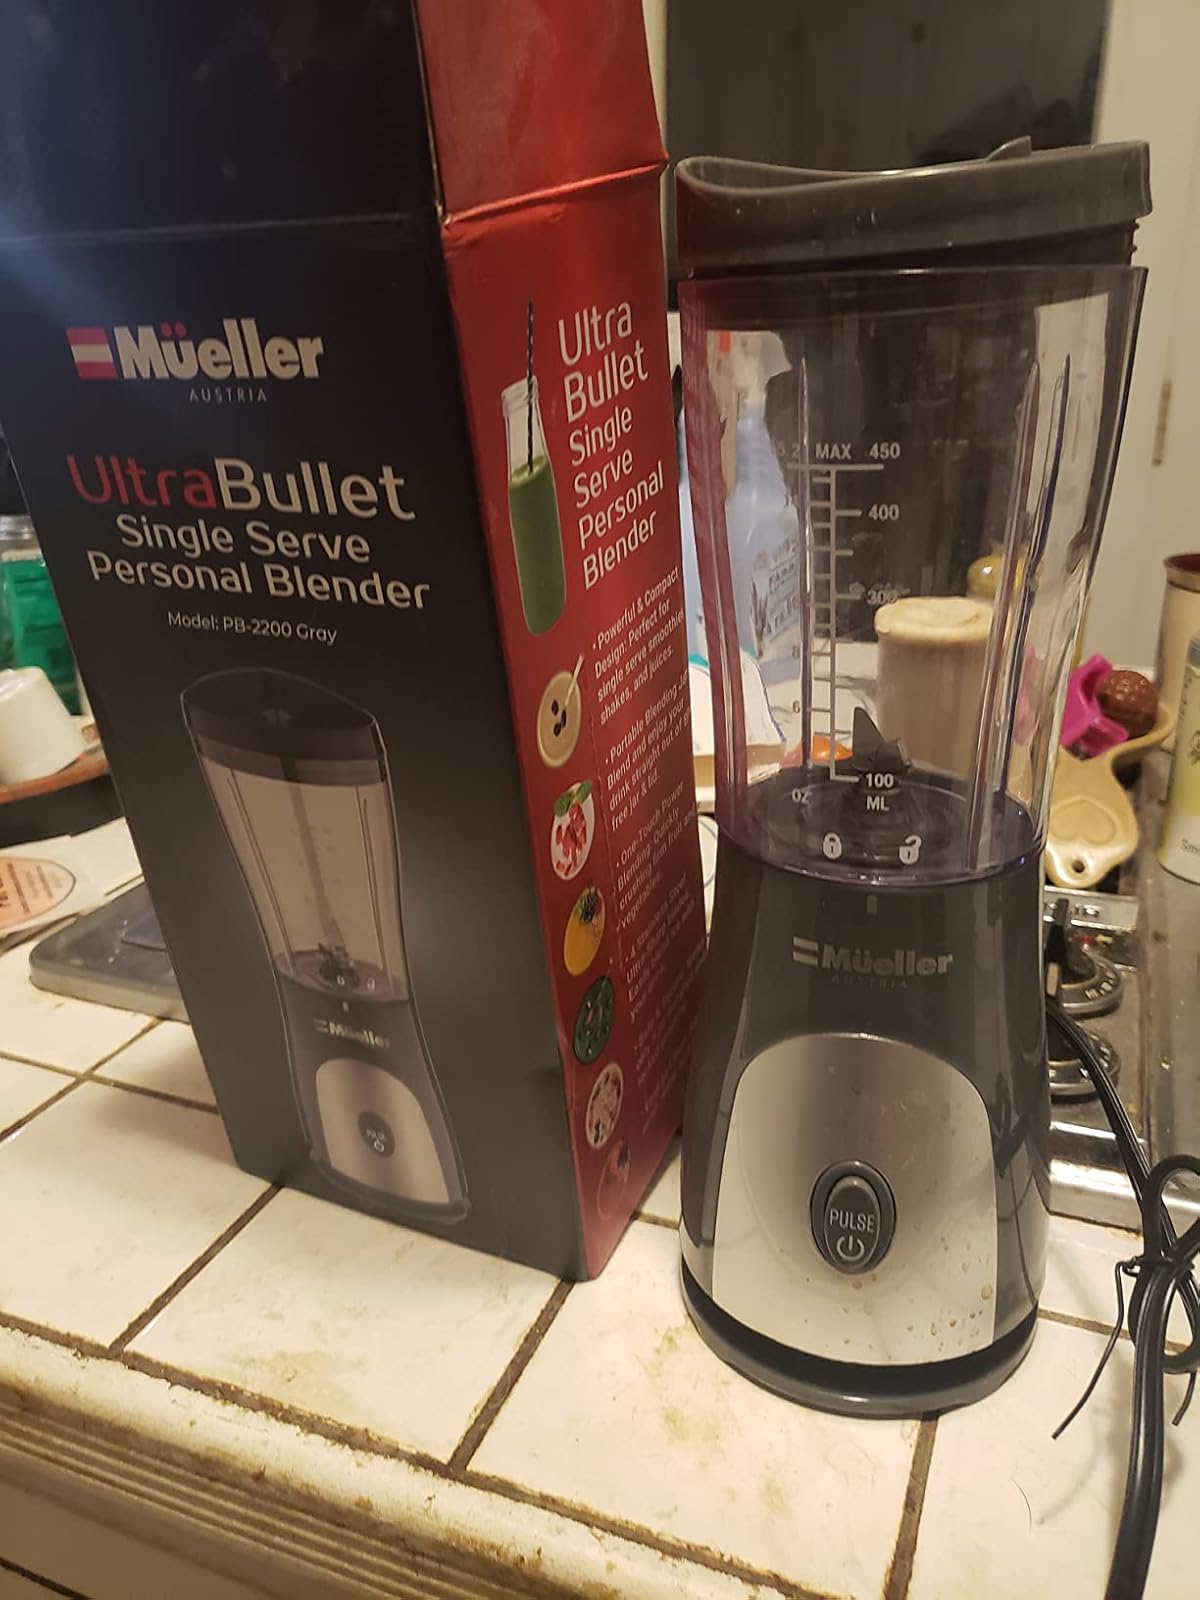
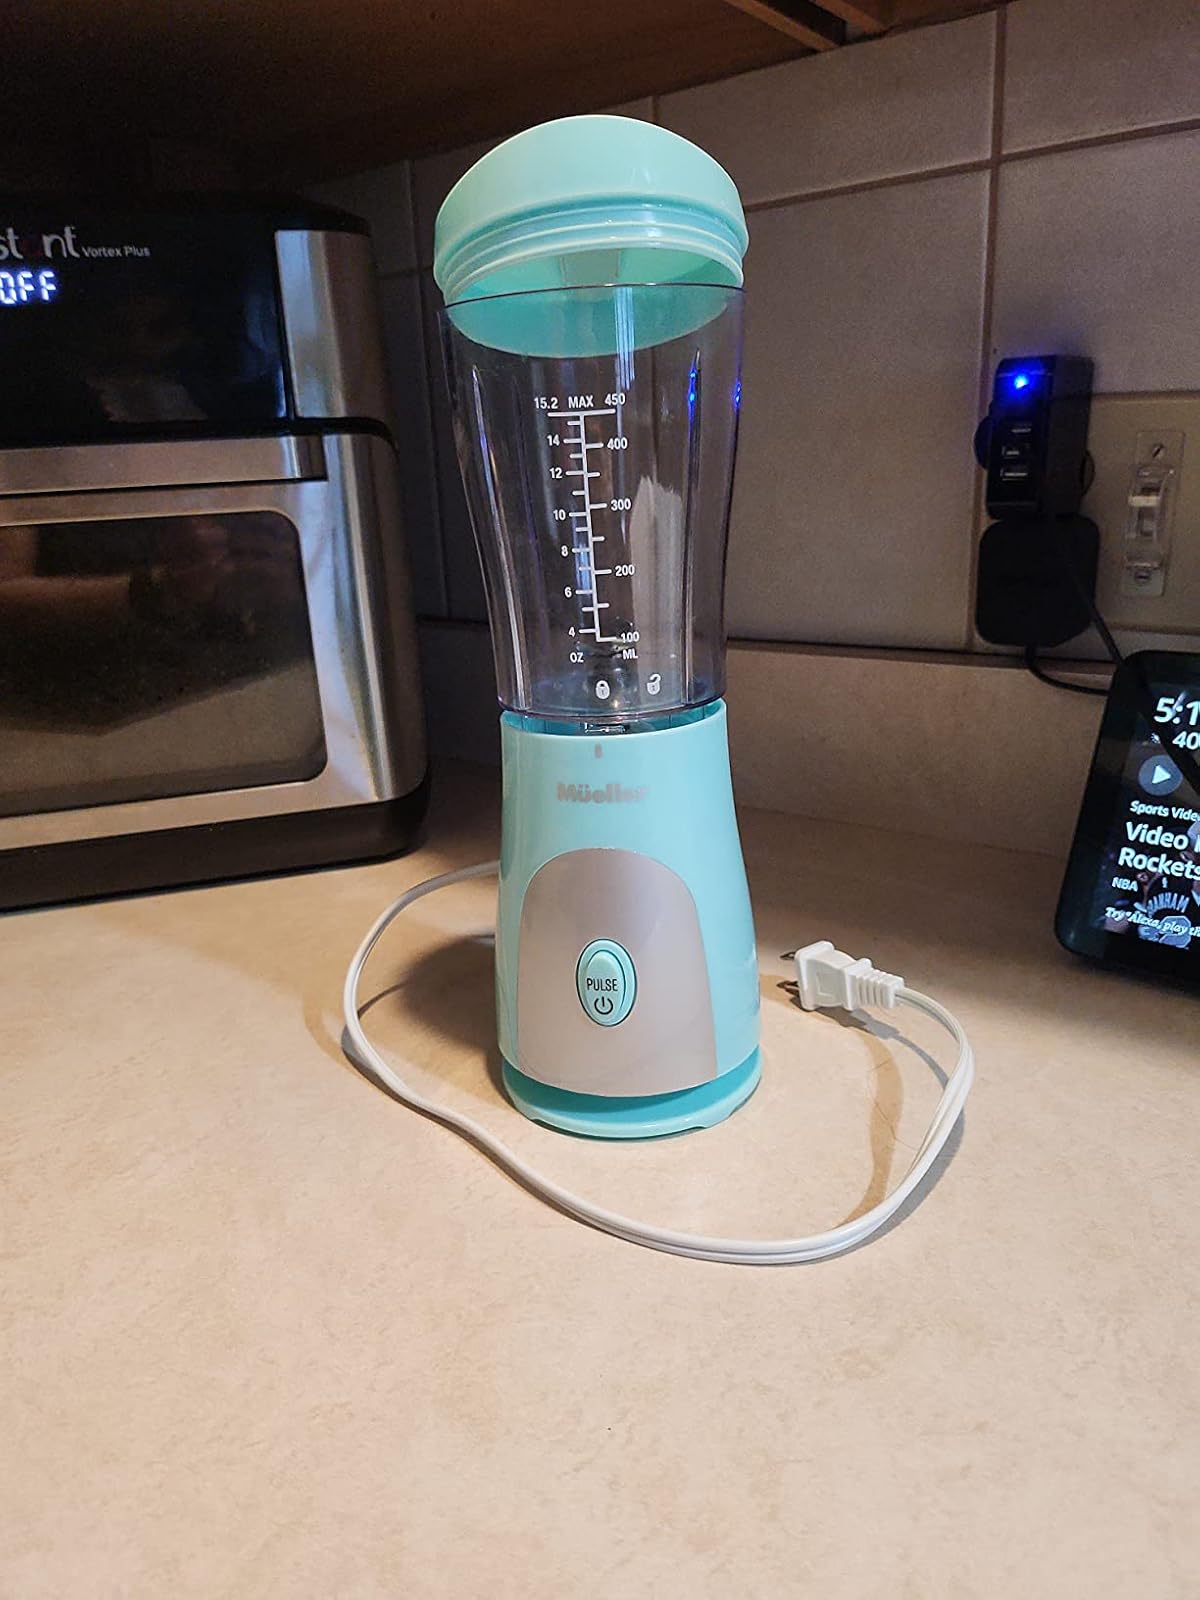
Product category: items_blender
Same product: no